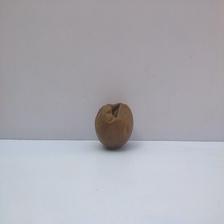
Size: Spoiled